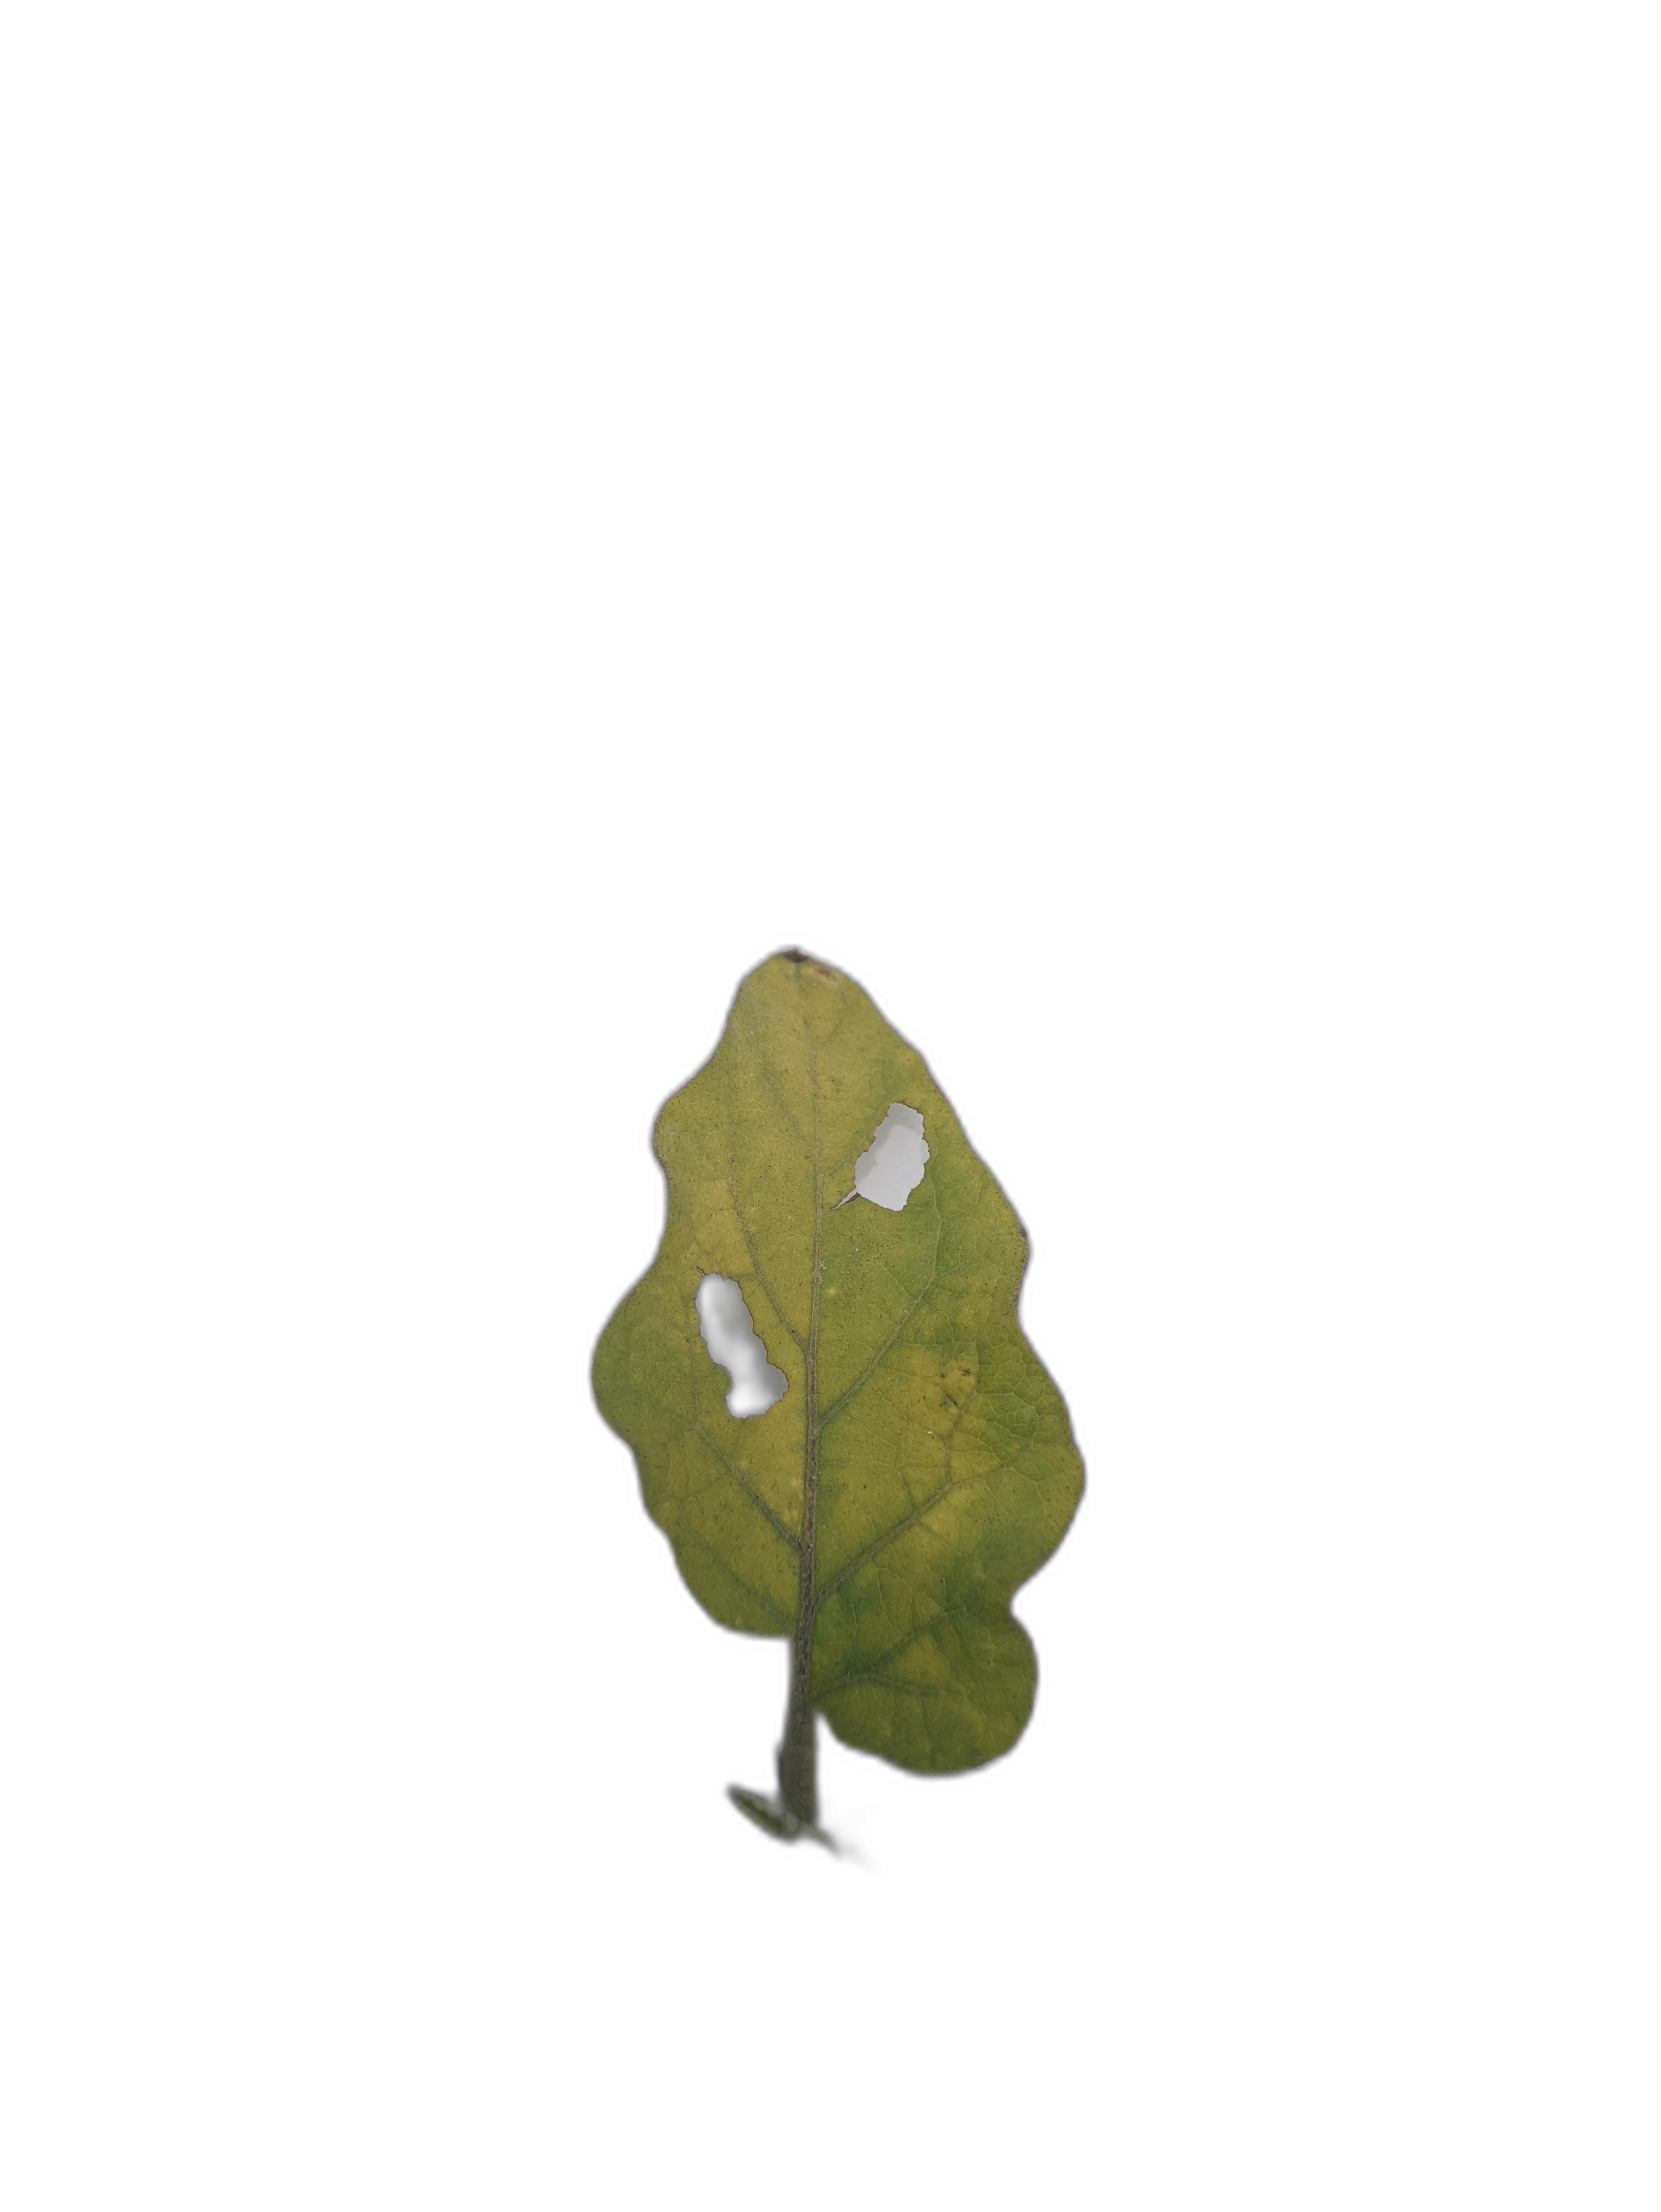
Label: Insect Pest Disease